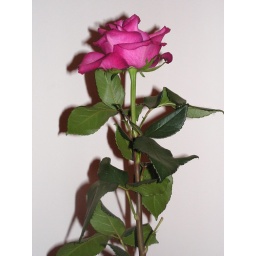
A rose against a white wall.